Jannik Hansen

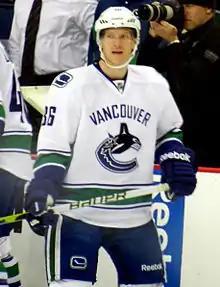
Hansen in December 2011

In the first month of the 2011–12 season, Hansen was hit from behind by defenceman Shea Weber in a game against the Nashville Predators on 20 October 2011. While he was uninjured on the play, Weber was fined $2,500 — the maximum allowable financial penalty — by the League the following day. The following month, Hansen earned a brief stint playing on the Canucks' first line with Daniel and Henrik Sedin, replacing Alexandre Burrows. Enjoying a career season, he surpassed his previous personal best of nine goals in the NHL by December 2011. He continued to play the majority of the campaign on the Canucks' checking line and finished with 16 goals and 39 points over 82 games. Although Vancouver won their second consecutive Presidents' Trophy in 2011–12, they lost in the first round of the playoffs to the Los Angeles Kings. Hansen had one goal in the five-game series.